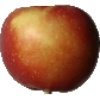
Label: Apple Braeburn 1